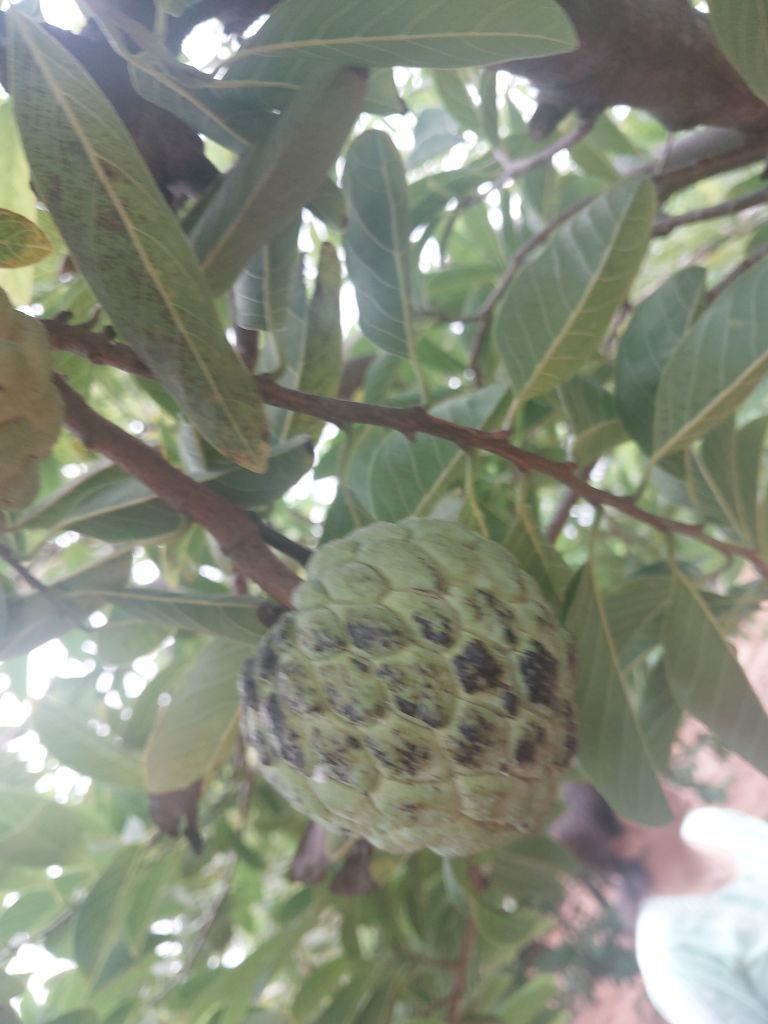
Disease label: Blank Canker